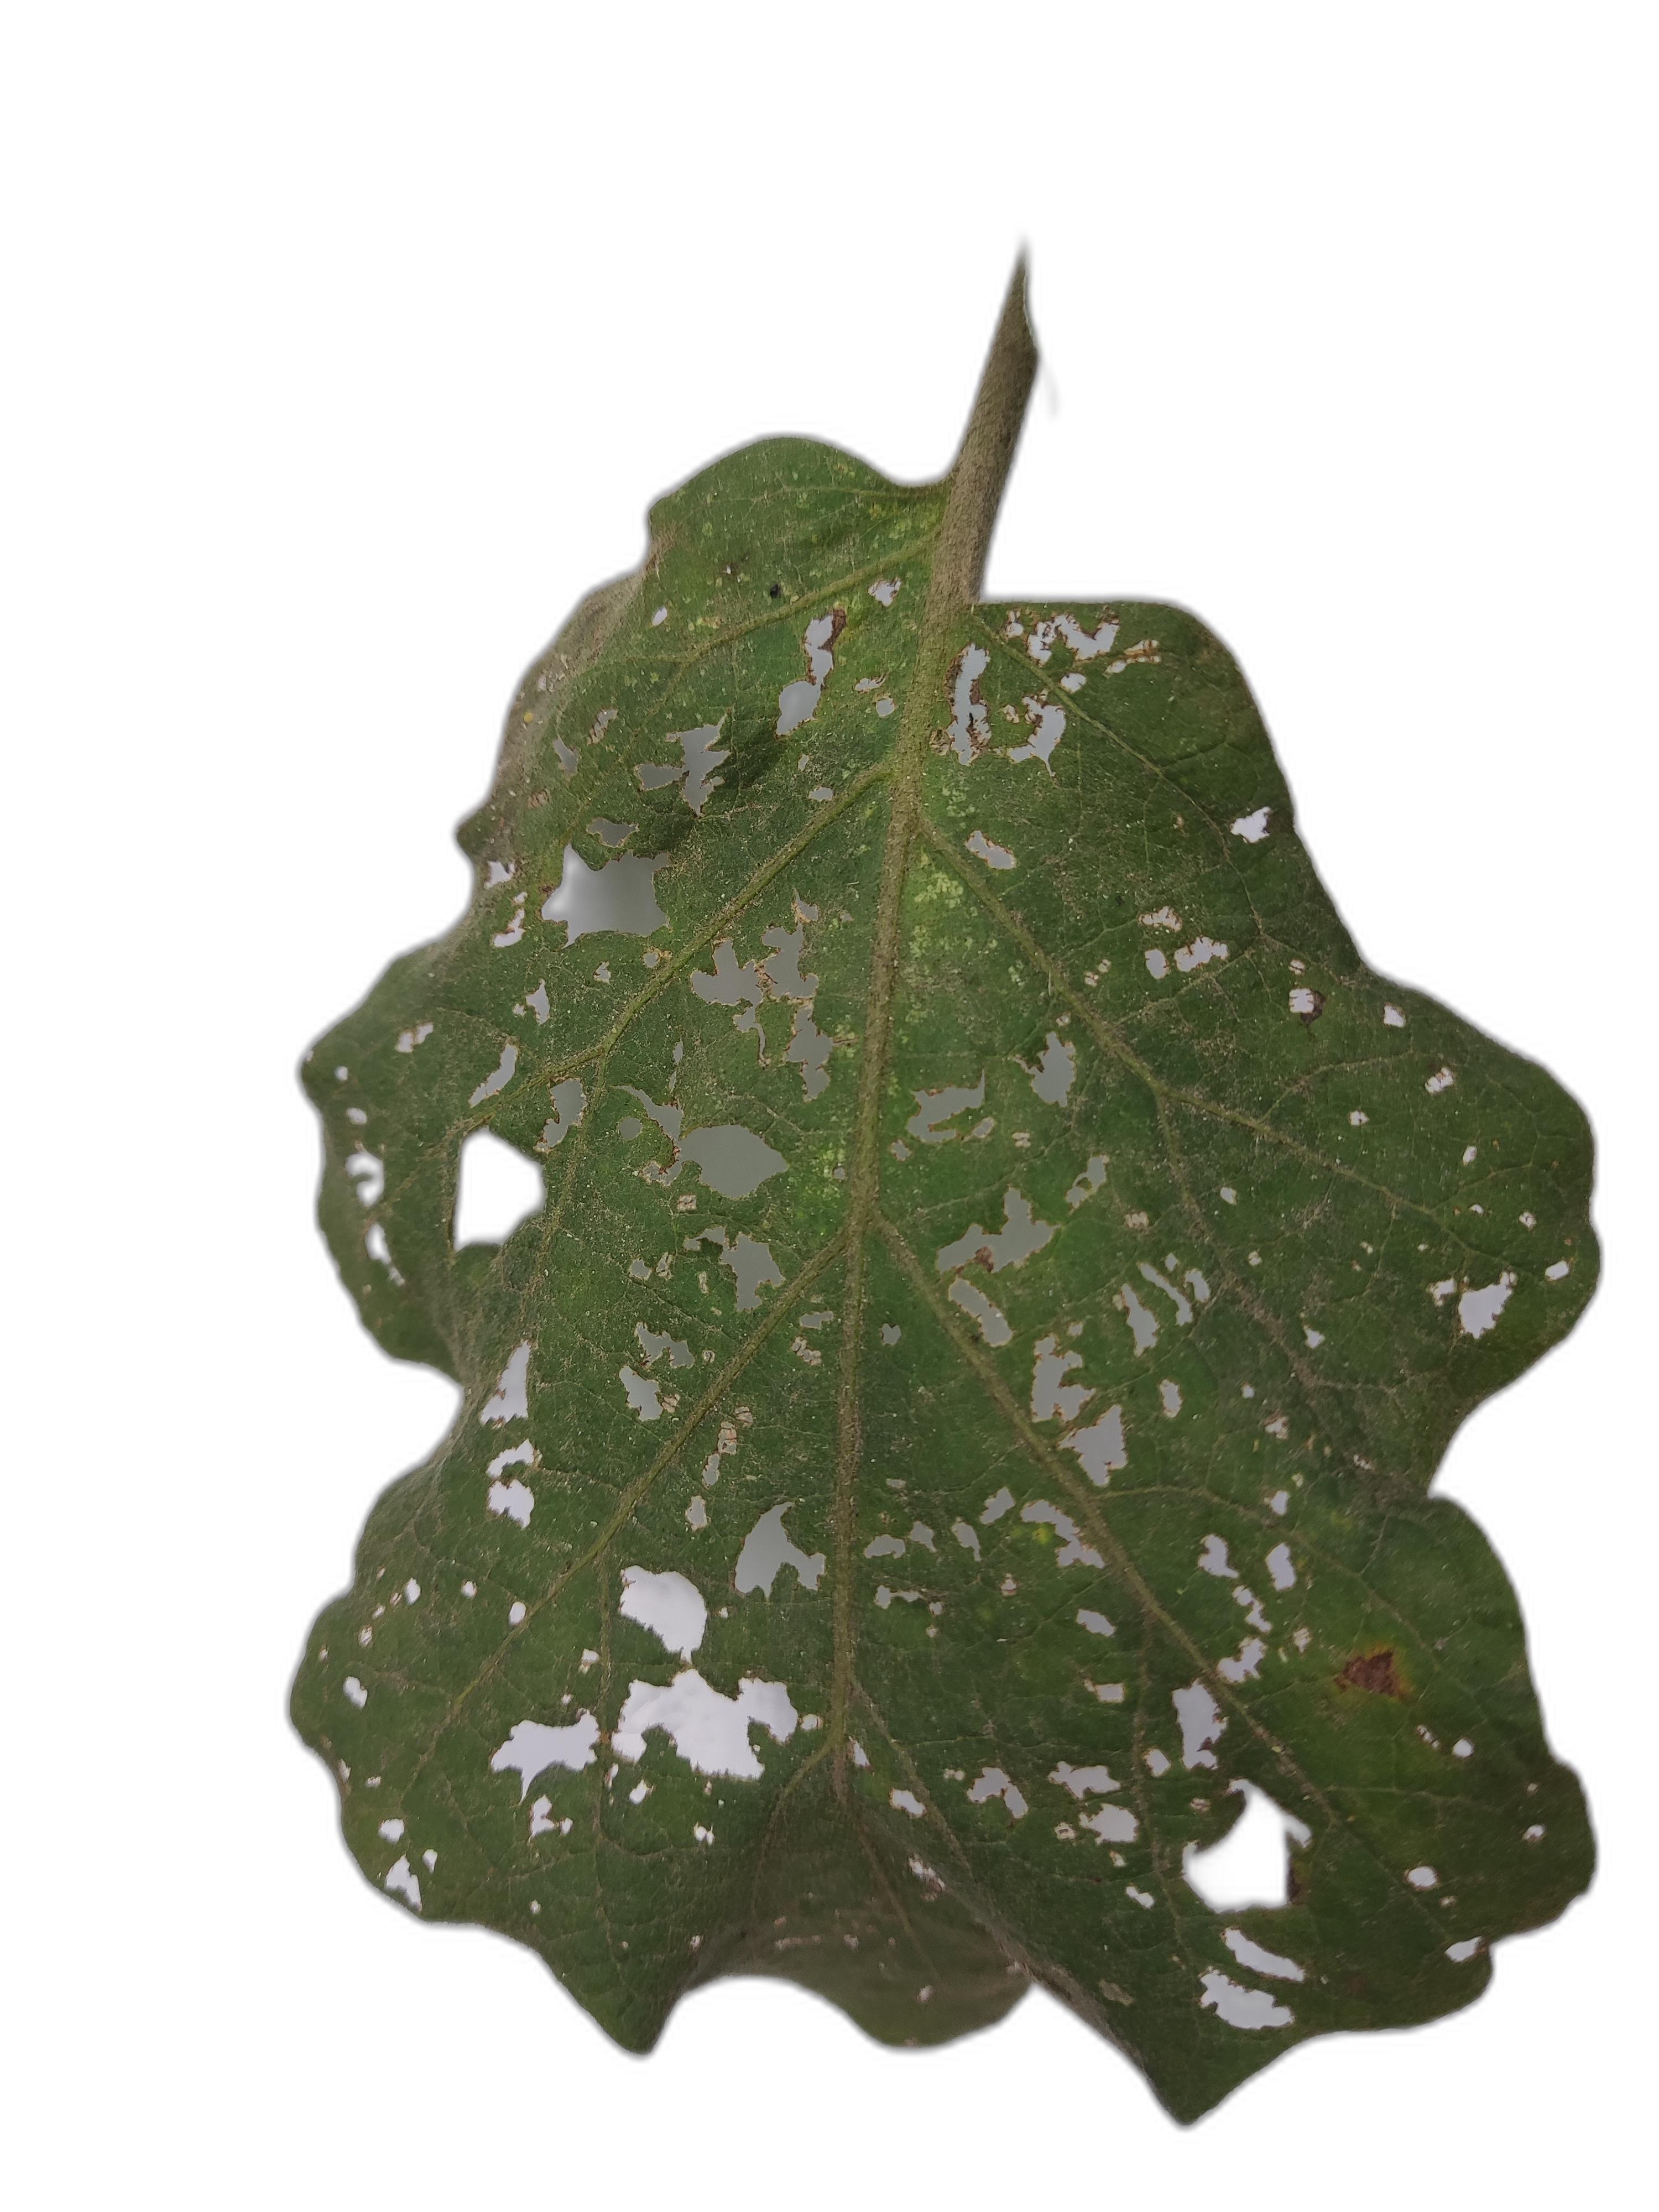
Label: Insect Pest Disease